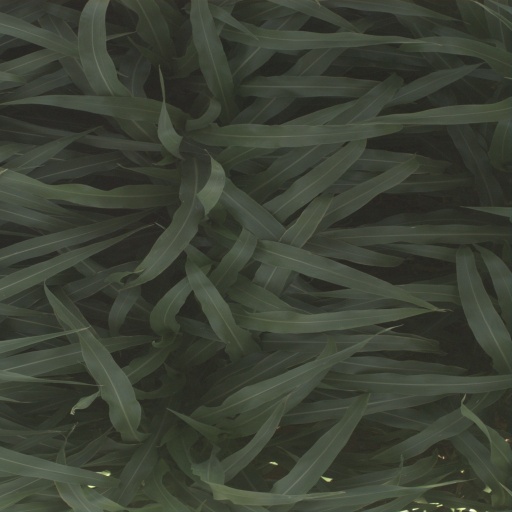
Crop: sorghum